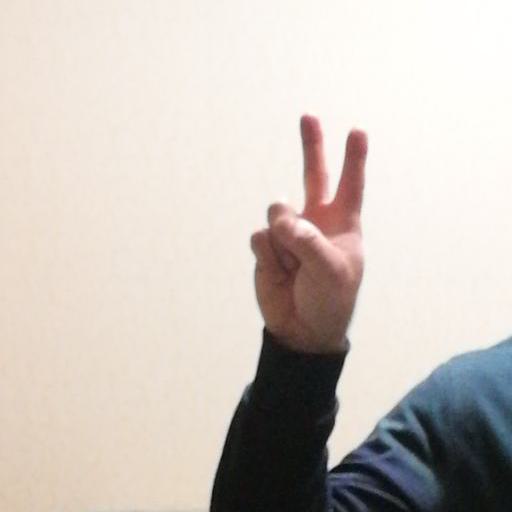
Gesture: peace